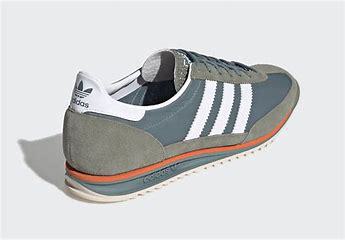
Brand: Adidas
Model: SL 72